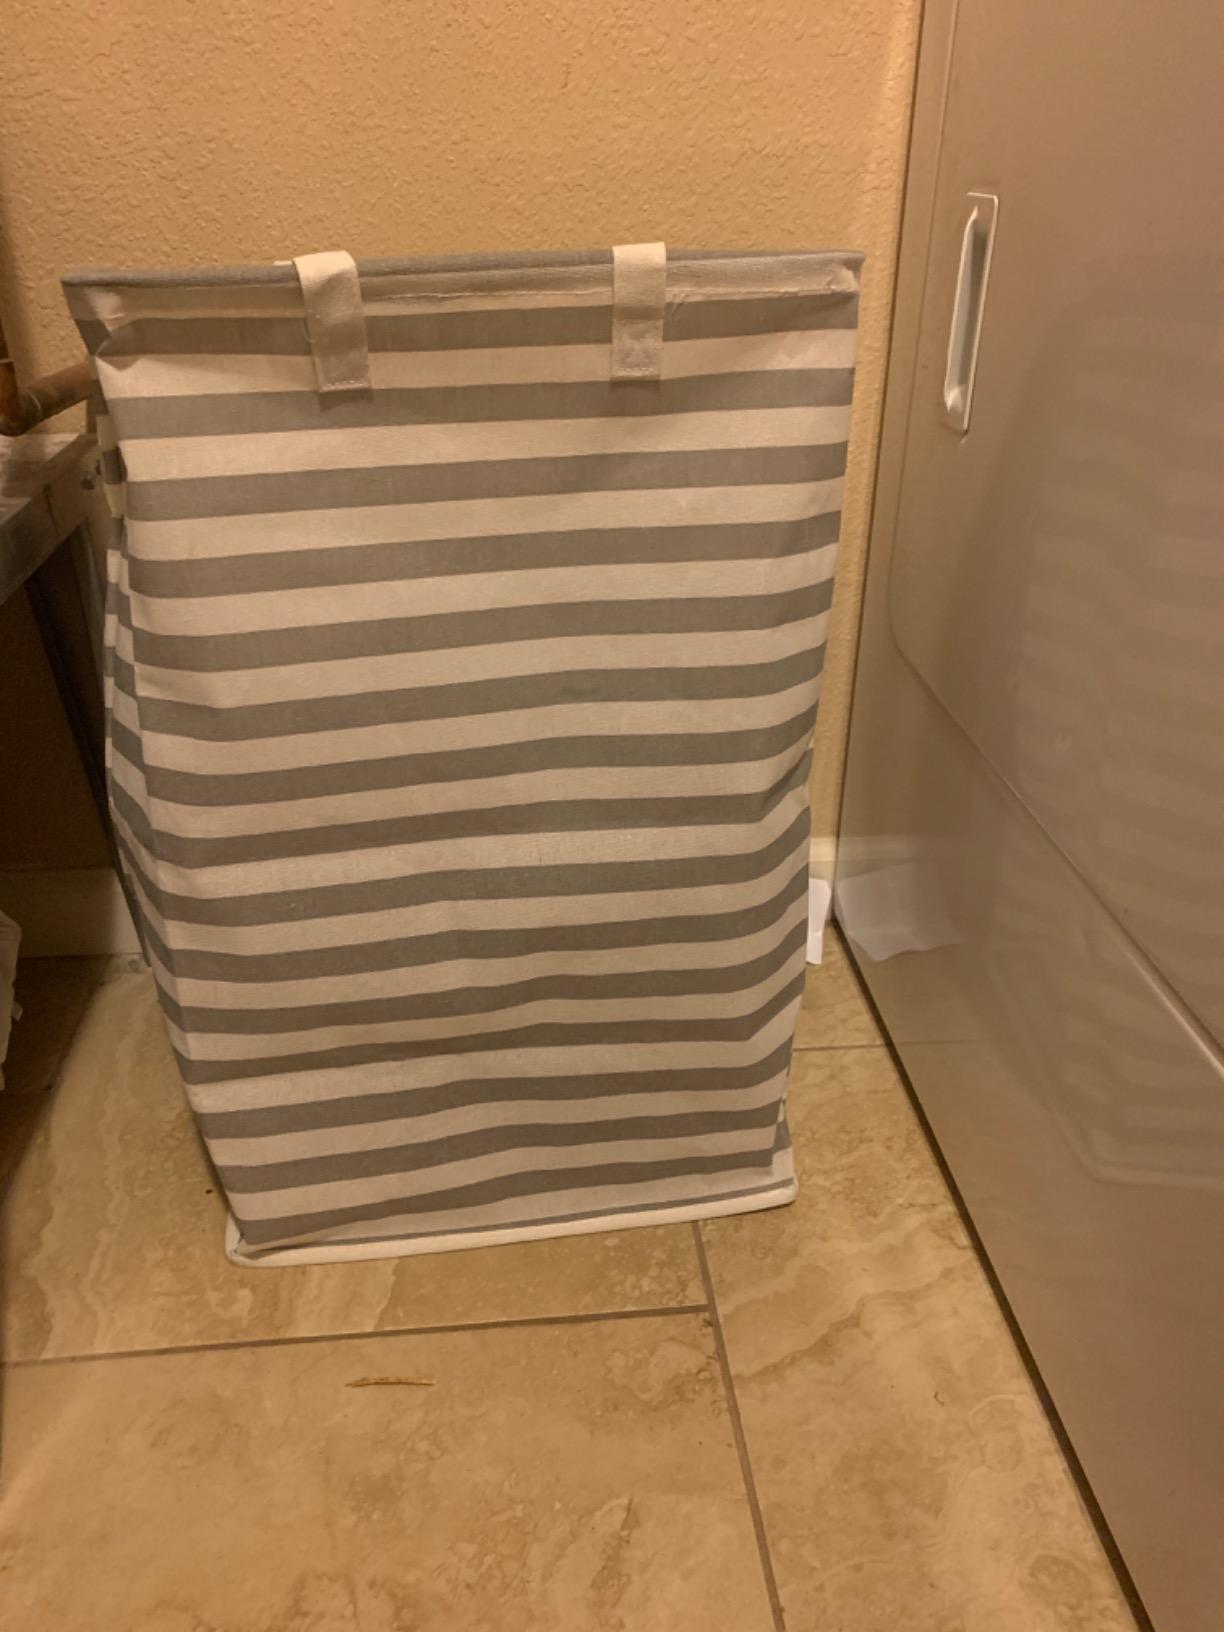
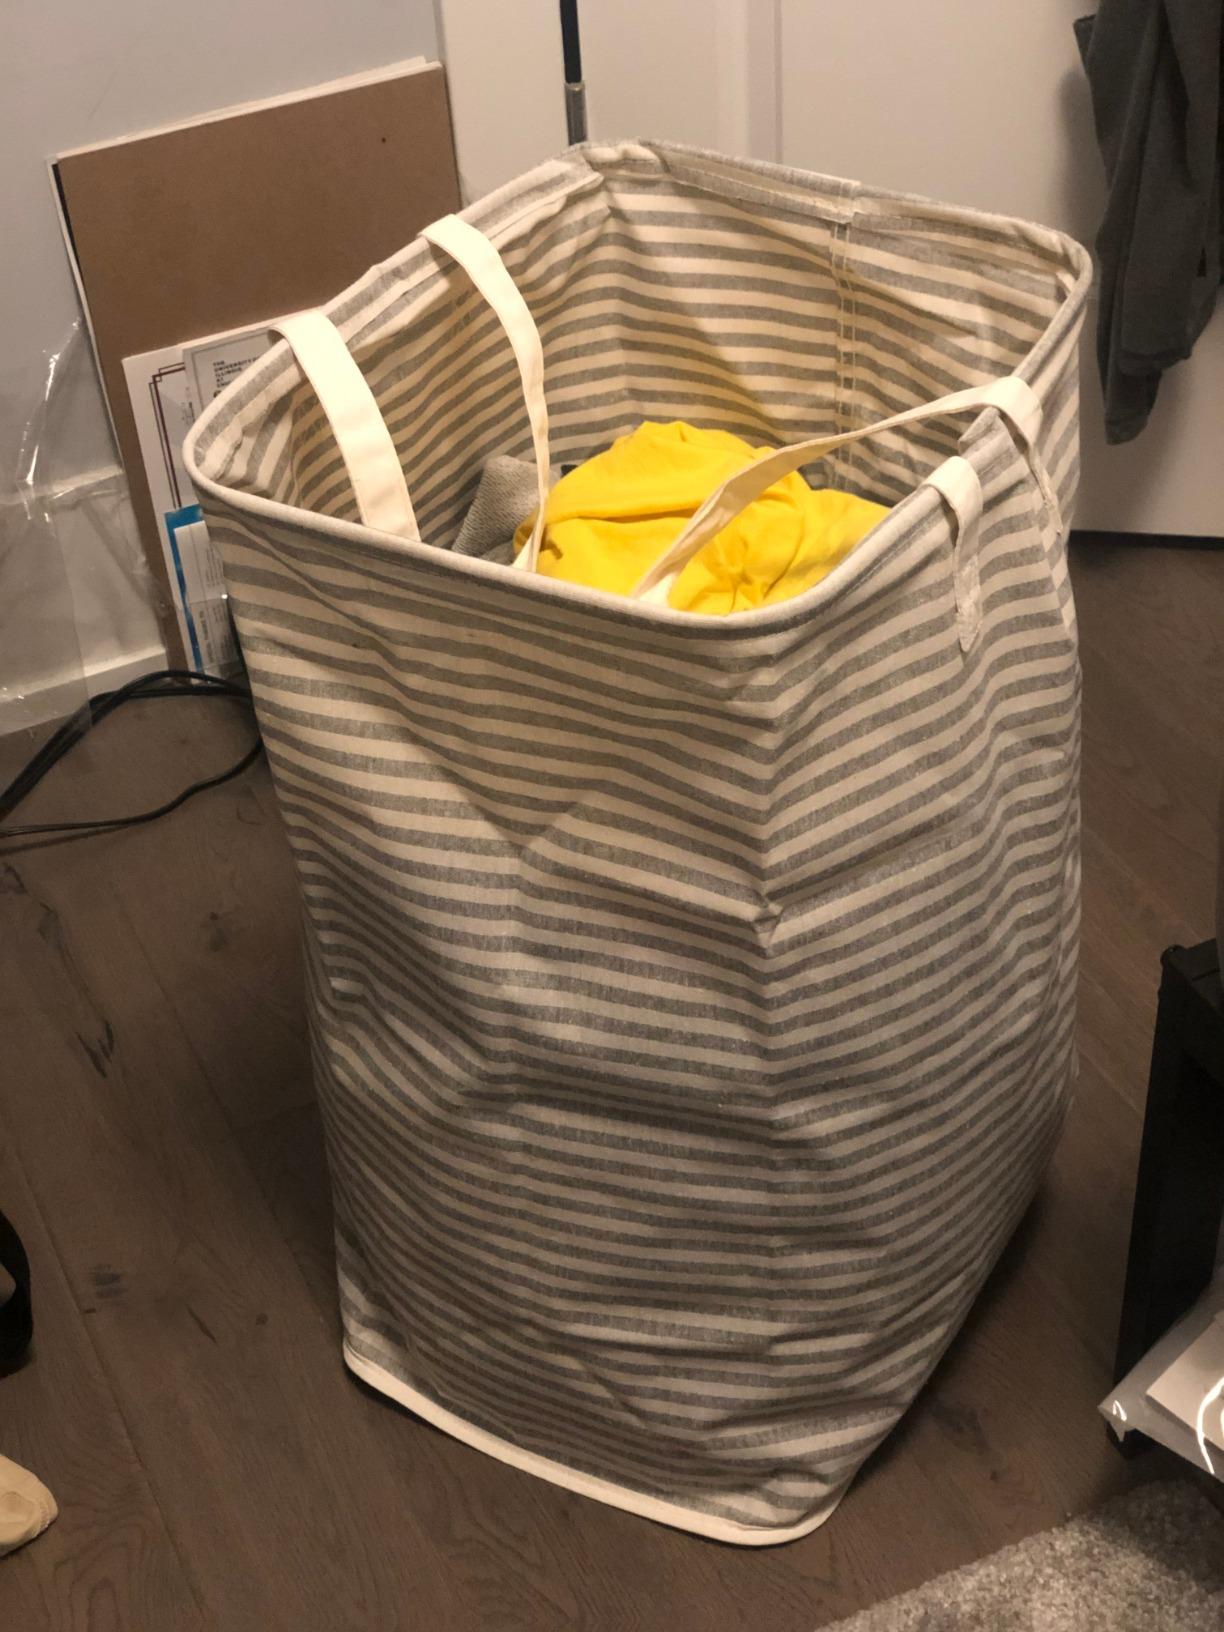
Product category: items_hamper
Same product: no